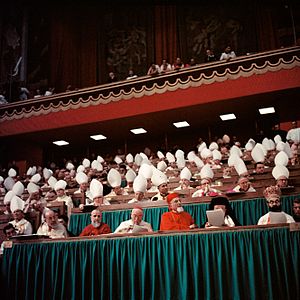
Andet Vatikanerkoncil
Deltagere ved Det Andet Vatikanerkoncil.
Det andet Vatikanerkoncil eller Vatikan II er det 21. økumeniske koncil, det fælleskirkelige kirkemøde hvor den romersk-katolske kirkes biskopper og kardinaler mødtes i Vatikanet i Rom 1962 – 1965 for at drøfte spørgsmål af interesse for hele kirken.